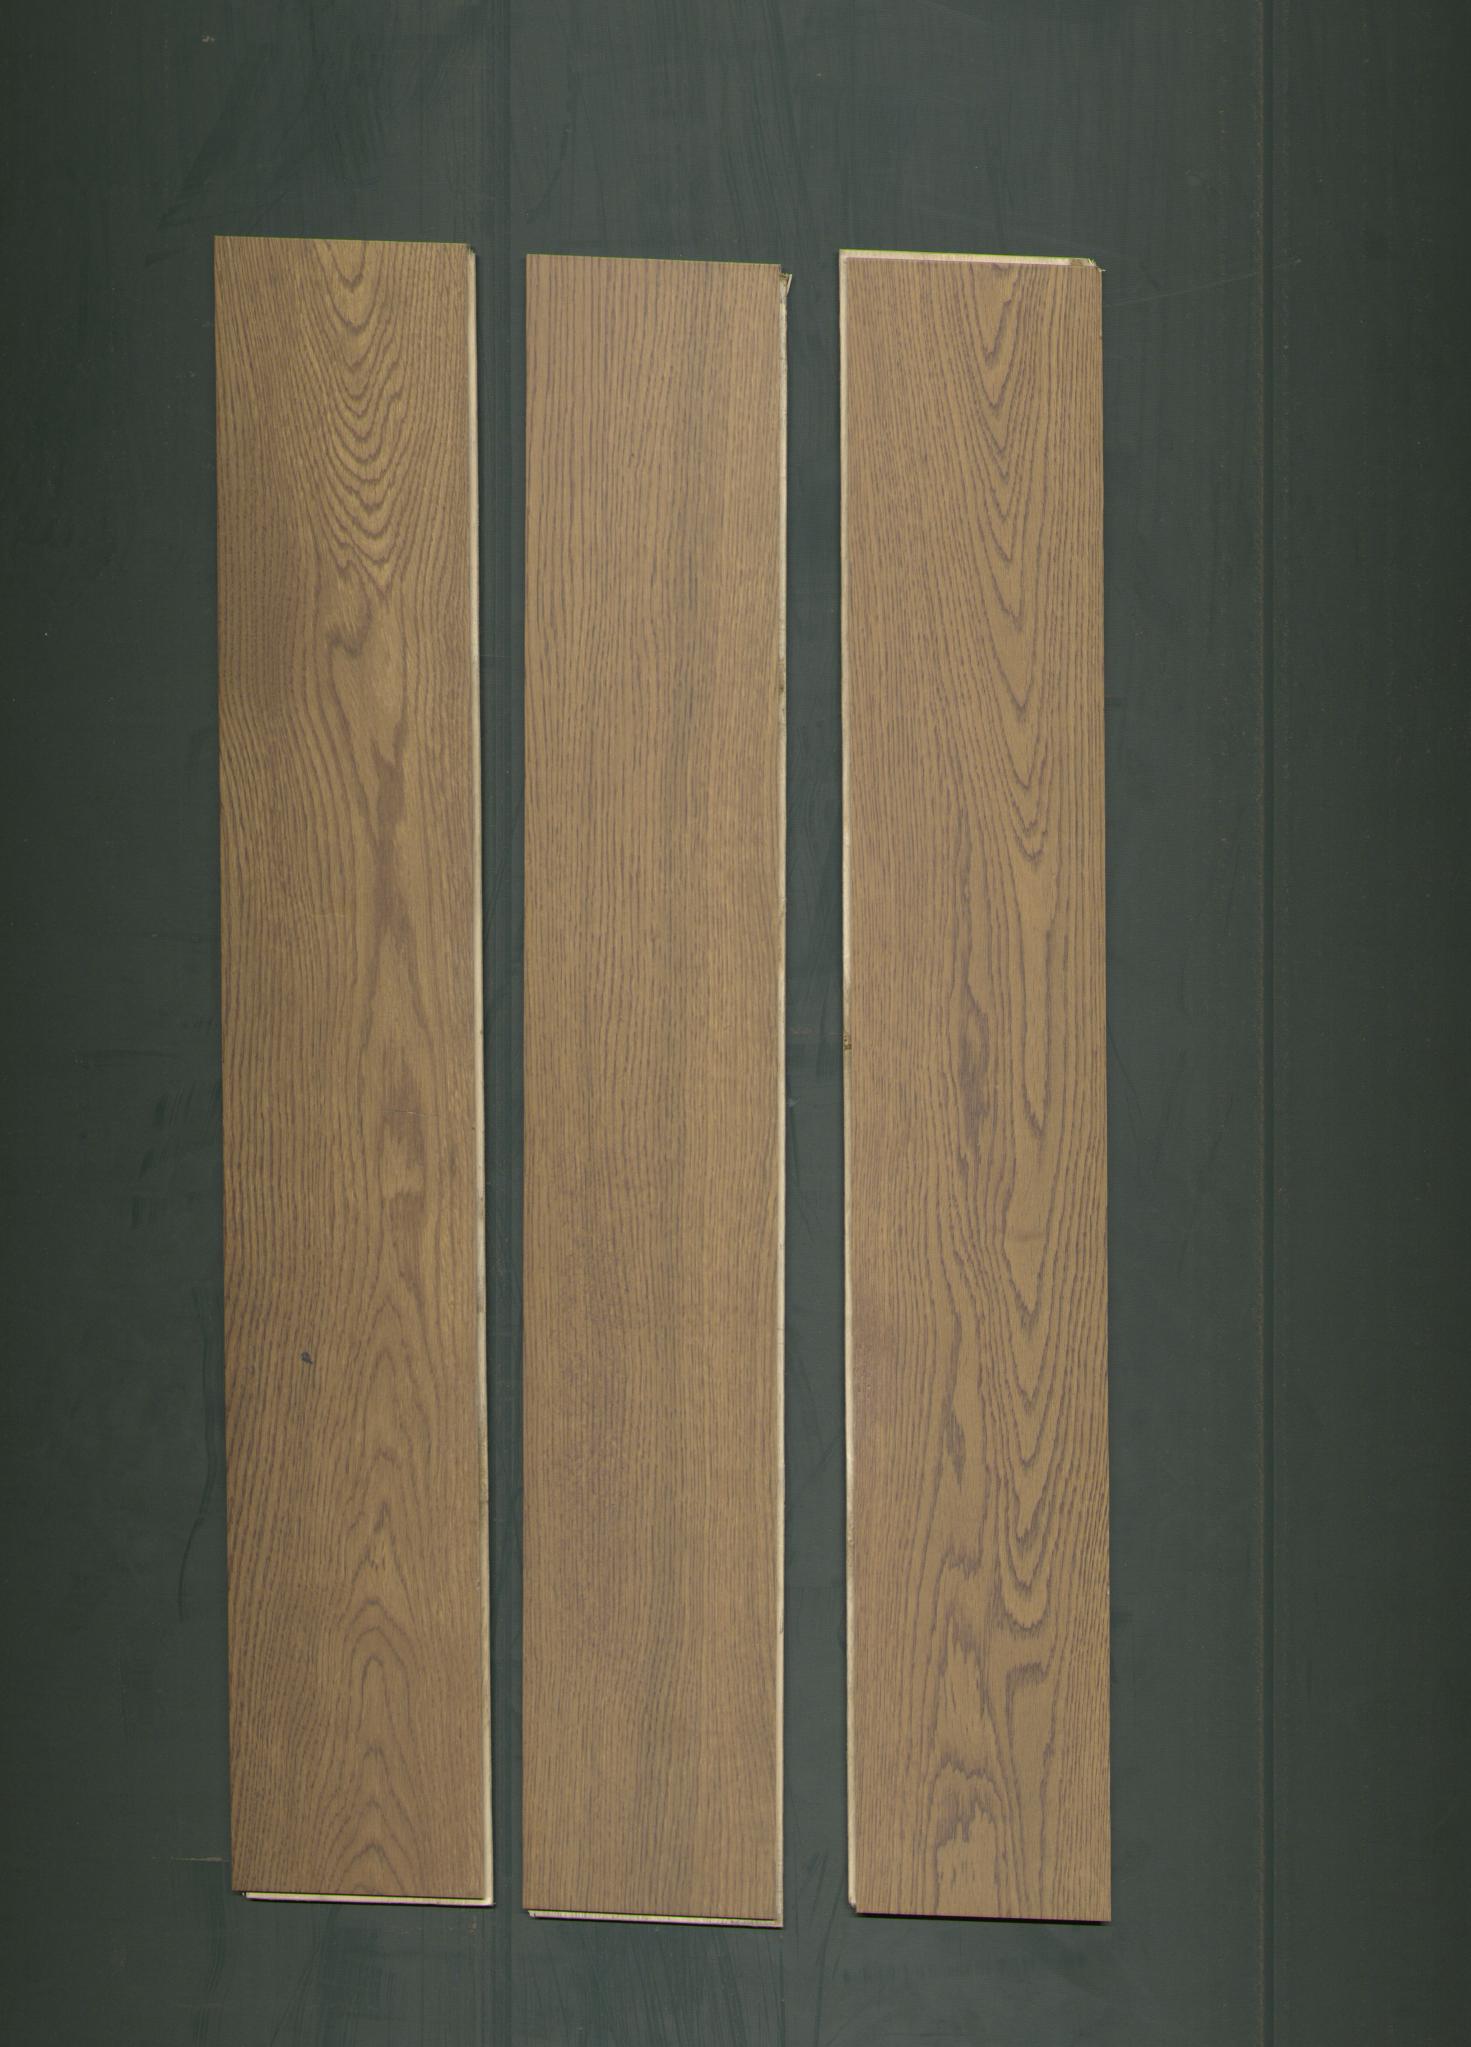
Label: mixers